Uniforms and insignia of the Schutzstaffel

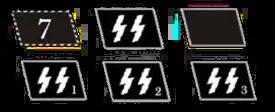
SS unit insignia (1934)

Also in 1933, the runes insignia was introduced, which would eventually become known as the symbol for the entire SS. The first use of the SS runes was as a unit insignia limited only to members of the "Leibstandarte" Adolf Hitler which had replaced the Army Chancellery Guard to become Hitler's main protectors. It was at this time that the "Leibstandarte" moved from being a "paramilitary" formation armed with pistols and truncheons to "military", equipped with rifles, bayonets, and steel helmets. The adaptation of this particular unit insignia was largely the work of Sepp Dietrich who on 4 November 1933, declared the unit an independent formation and, although a part of the SS, answerable to Hitler alone. Dietrich even went so far as to forbid Himmler from entering the Berlin "Leibstandarte" barracks and, for a brief few months in 1933, ordered his "Leibstandarte" soldiers to wear the black uniform without a swastika armband in order to differentiate the bodyguard unit from the rank and file of the "Allgemeine SS" (General SS) units throughout Germany.